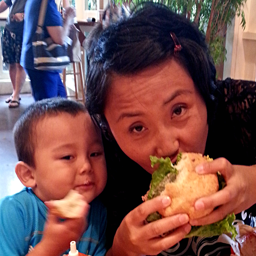
good eats ... an animal died to be in that burger , but it was so good it probably wanted to .